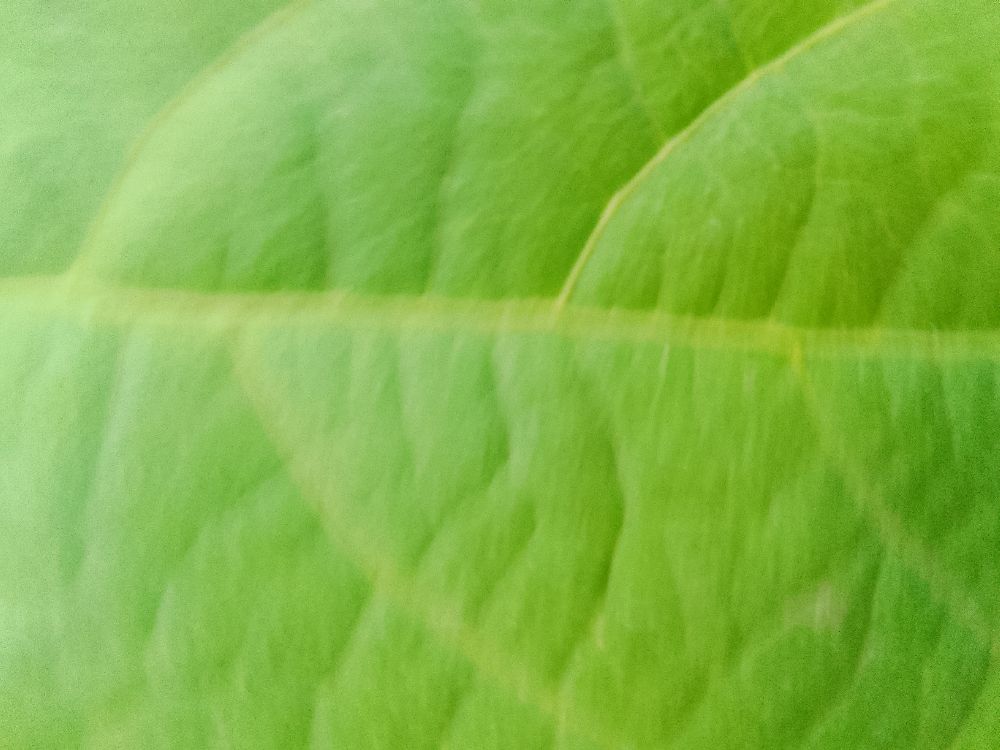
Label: healthy